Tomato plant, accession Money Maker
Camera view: bottom (45 deg); turntable rotation: 270 degrees
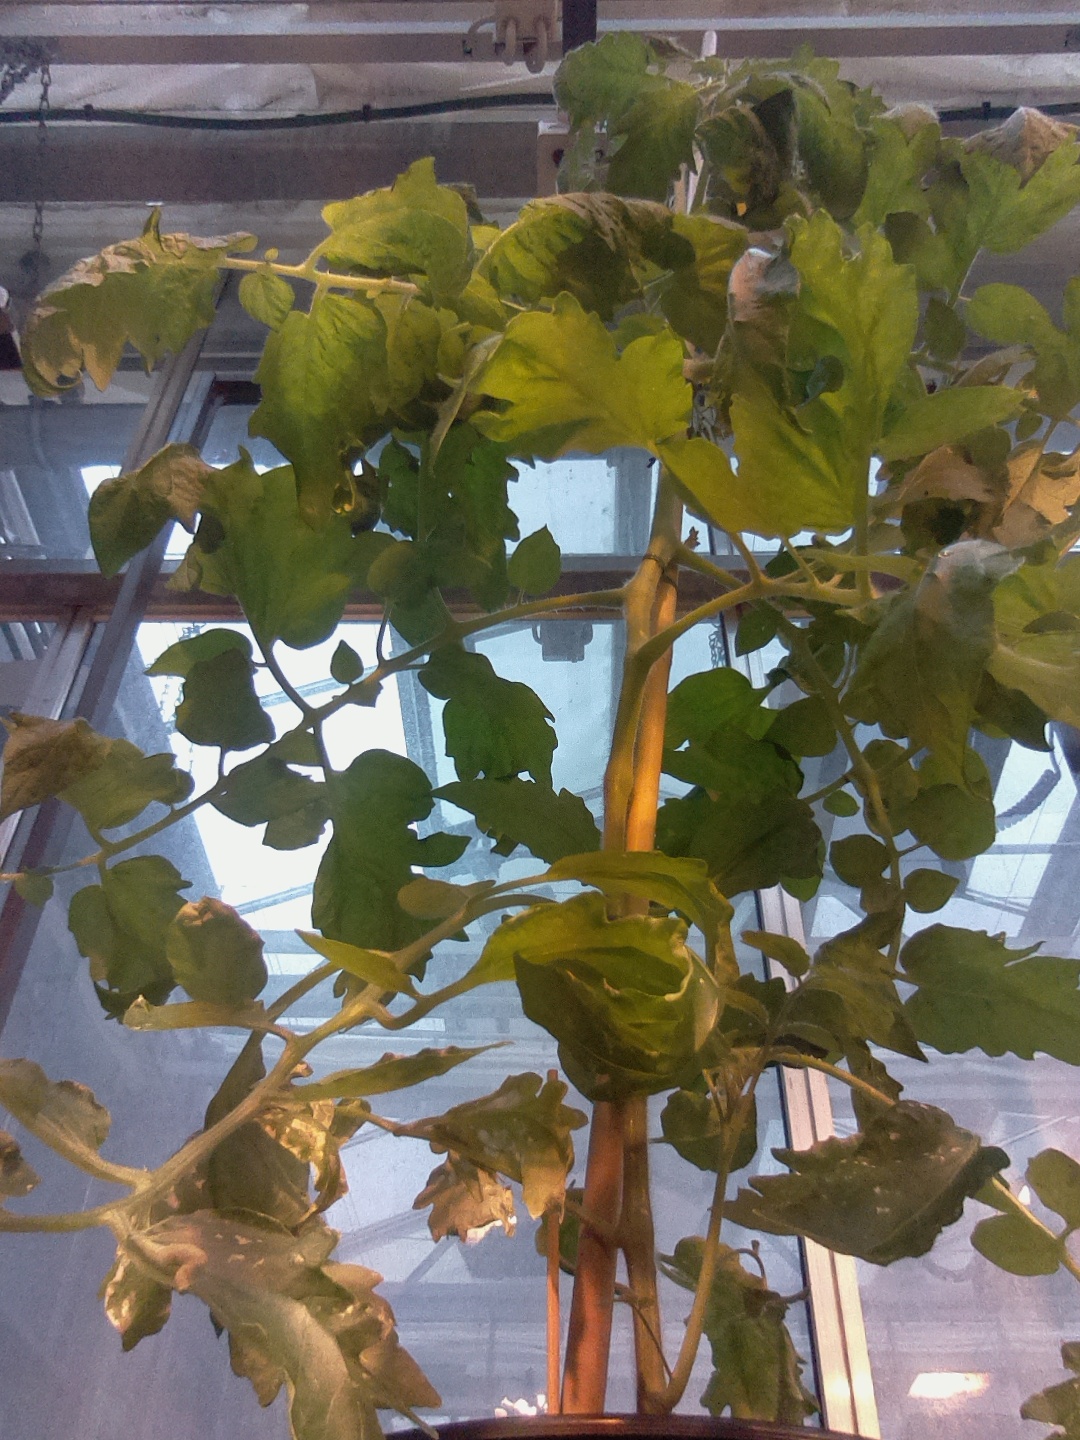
BBCH growth stage 69: End of flowering, 90%-100% of flowers open, more petals falling